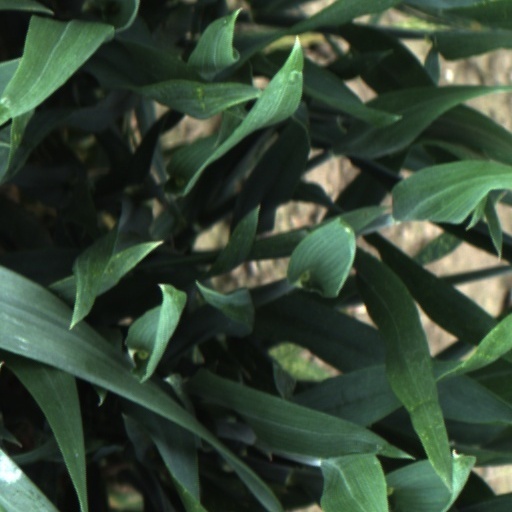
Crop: wheat